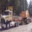
Label: truck